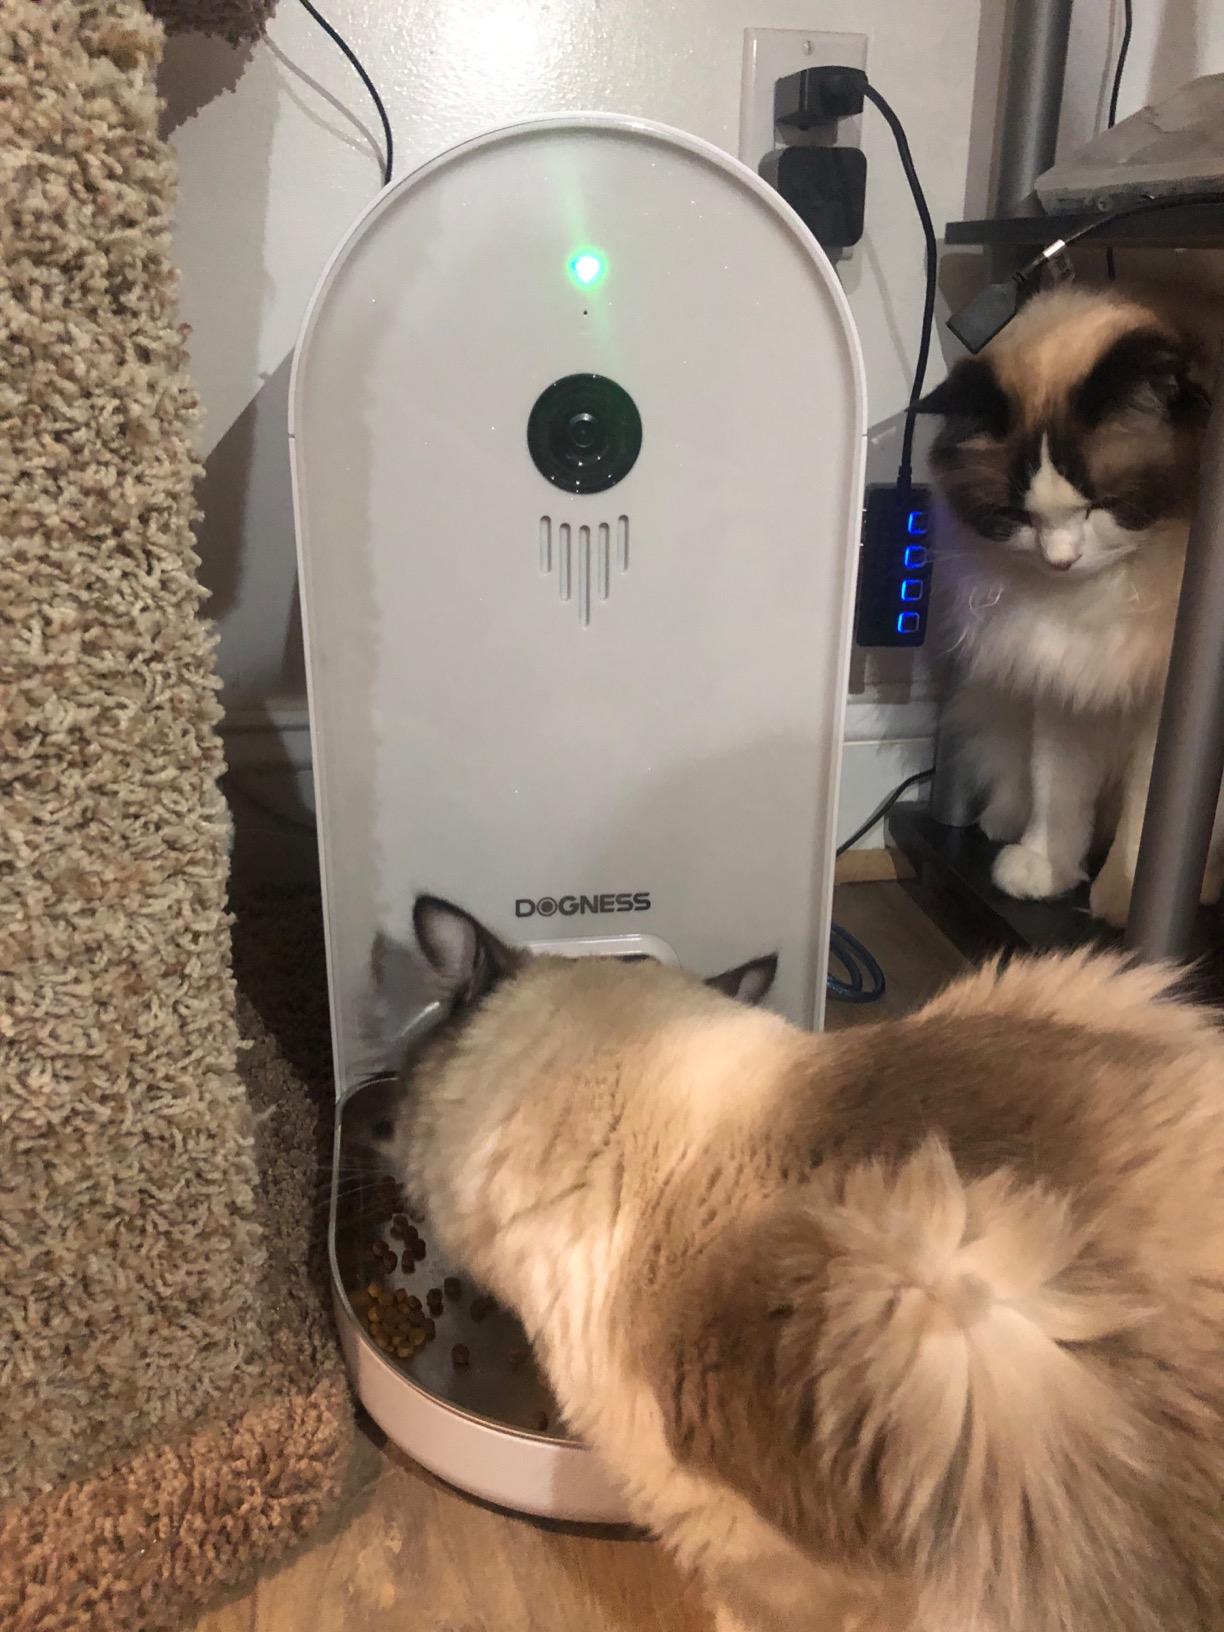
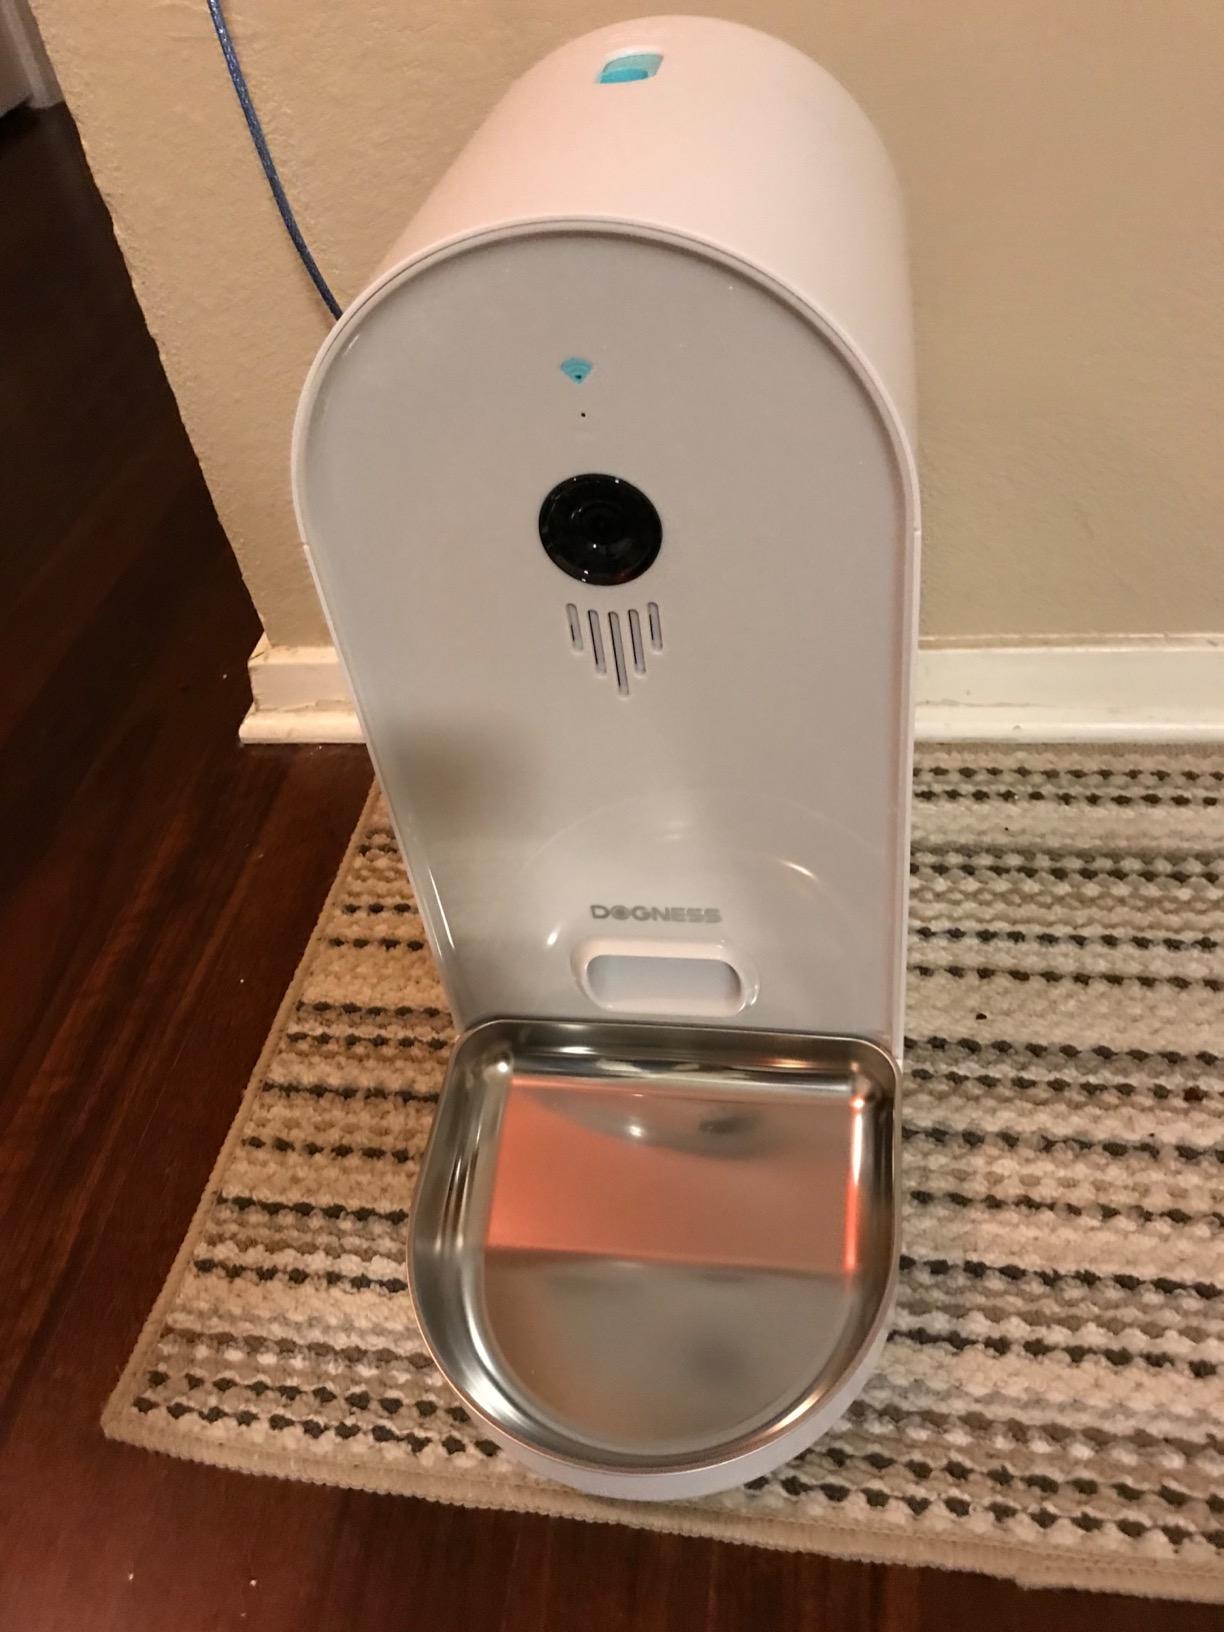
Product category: items_feeder
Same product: yes